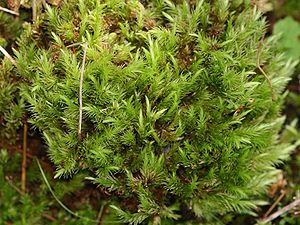
Almindelig filtmos
Almindelig filtmos Aulacomnium palustreFoto: Kristian Peters
Almindelig filtmos er et mos, der vokser almindeligt i moser og kær. Det er nemt at kende på sine iøjnefaldende, lysegrønne skudspidser.